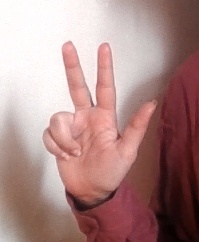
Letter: al